Rudd government (2007–2010)

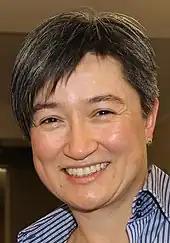
Penny Wong, Minister for Climate Change and Water

In October 2007, John Howard, Prime Minister at the time, said that Labor's policy on climate change negotiations had no significant differences to the Liberals' policy. At the time, econometric research suggested that providers of carbon credits under the voluntary Australian Greenhouse Office trading scheme were capable of stabilising emissions, due to the demand from households for carbon-neutral products.